Hafsid architecture

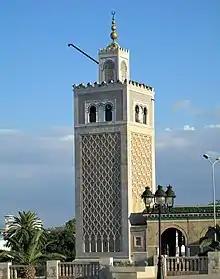
The minaret of the Kasbah Mosque of Tunis, built at the beginning of the Hafsid period in the early 1230s

Hafsid architecture developed under the patronage of the Hafsid dynasty in Ifriqiya (roughly present-day Tunisia) during the 13th to 16th centuries. Evolving from earlier Almohad and Ifriqiyan traditions, it was later influenced further by Mamluk architecture of Egypt and Syria and it increasingly deviated from the style of Moorish architecture in al-Andalus and the western Maghreb. After Hafsid rule ended, the trends of this architectural style continued to develop and characterize Tunisian architecture during the following Ottoman period.